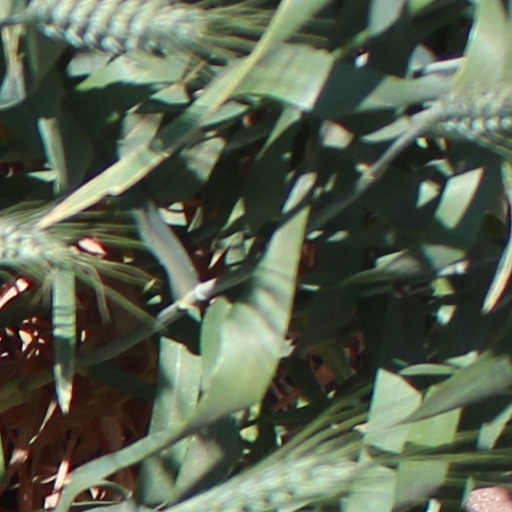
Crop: wheat